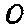
Label: 0